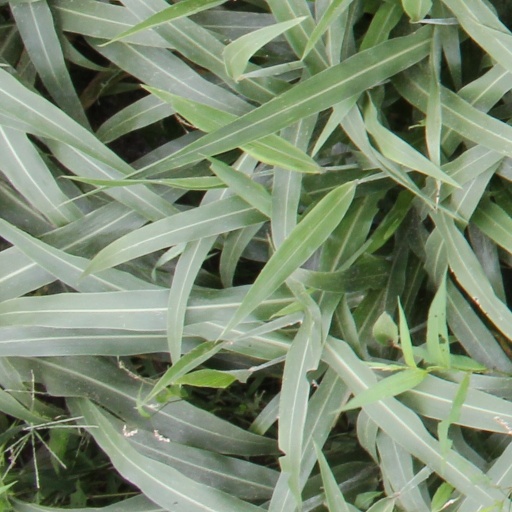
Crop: sorghum